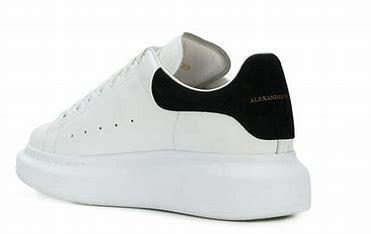
Brand: Alexander
Model: McQueen Alexander Mcqueen Oversized